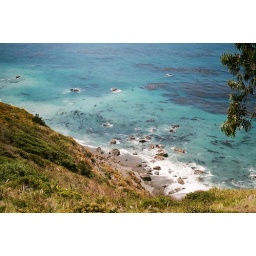
sea lions on beach near gorda, ca